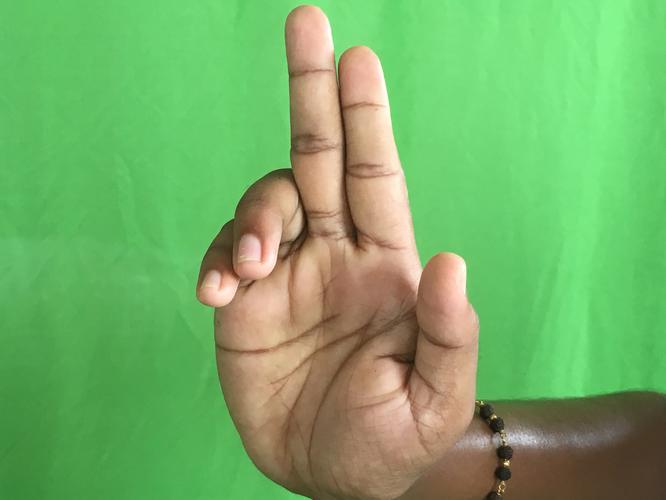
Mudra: Ardhapathaka
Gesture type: single_hand